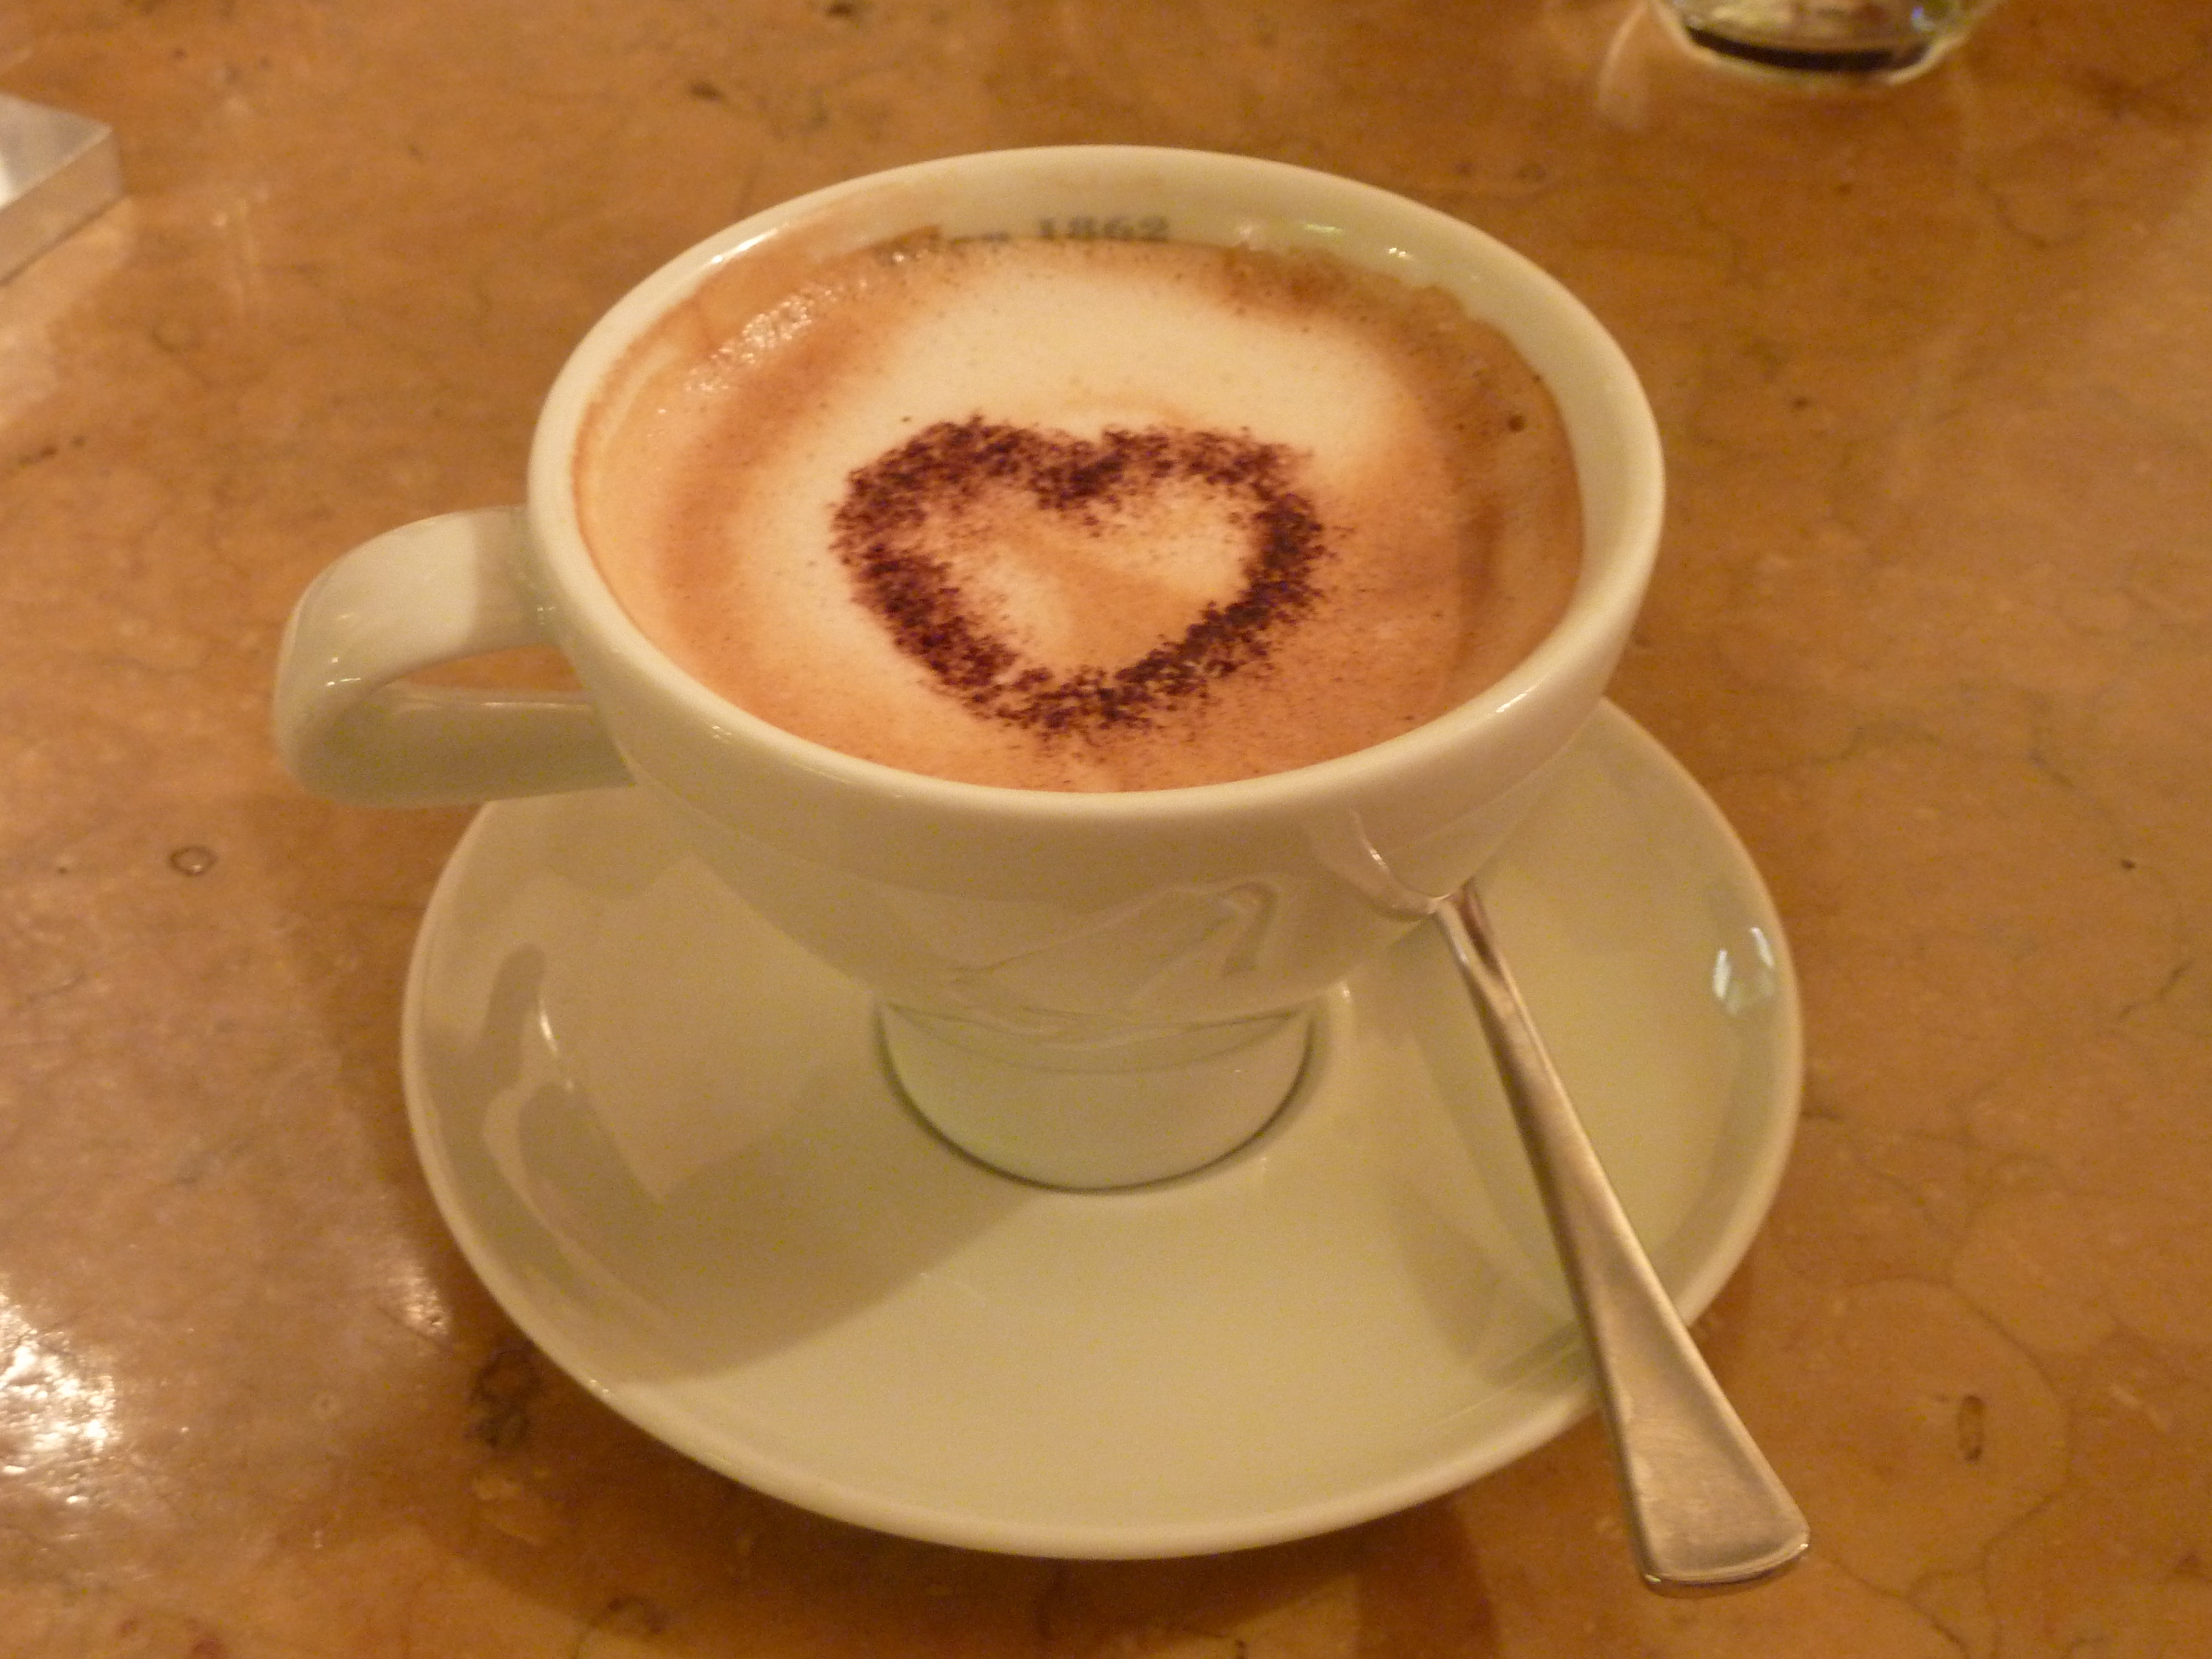
cafe, coffee, foam, cup, latte, cappuccino, heart, food, cozy, drink, milk, espresso, coffee cup, delicious, caffeine, hot, italian, beverages, flat white, coffee drink, milchschaum, coffee spoon, caf au lait, cortado, caff macchiato, coffee milk, ristretto, salep